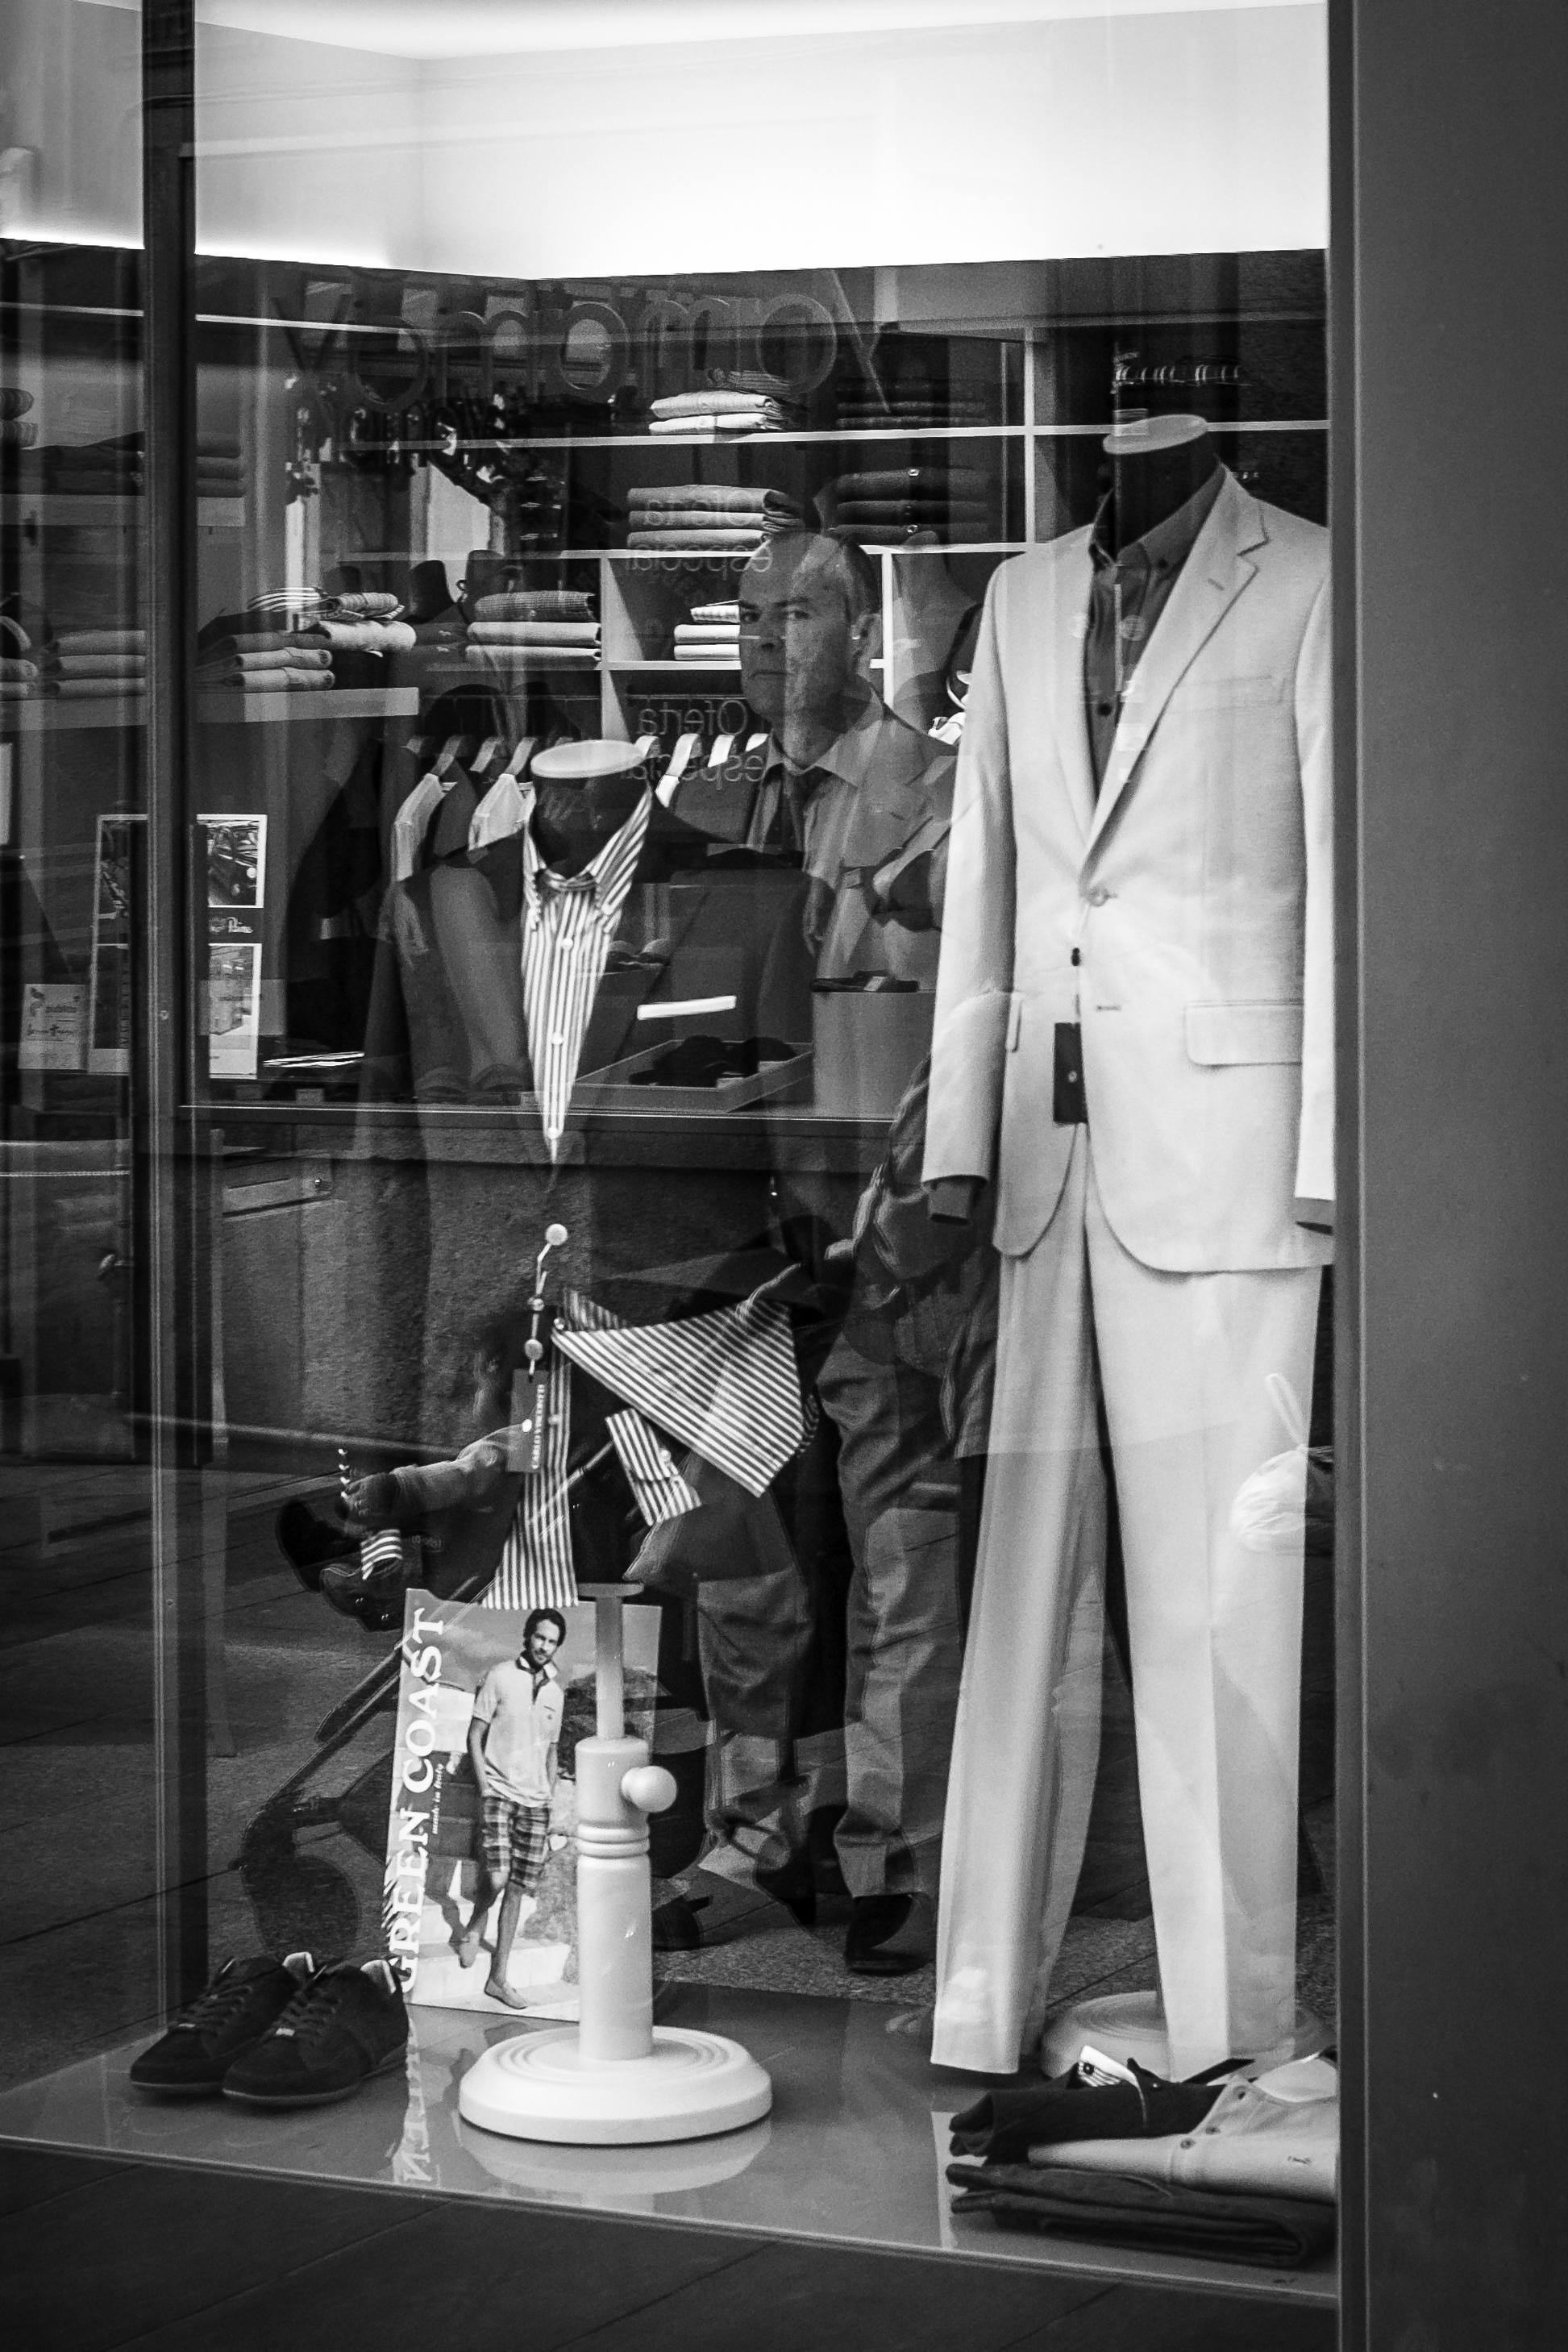
man, suit, black and white, people, white, street, window, city, explore, motion, standing, vendor, clothing, black, room, monochrome, movement, interior design, mannequin, streetphotography, flickr, bw, blackandwhite, candid, creativecommons, stadt, photograph, portugal, fenster, sw, scene, schwarzweis, puppe, clothes, seller, juxtaposition, shopwindow, menschen, unposed, ungestellt, strasenfotografie, anzug, schaufensterpuppe, schaufenster, manikin, mann, erwachsener, fujixt1, fujifilmxt1, hochformat, szene, adult, portraitformat, streettog, tog, bekleidung, kleidung, 43, stehend, nebeneinanderstellung, pedestrianprecinct, pedestrianzone, bewegung, braga, serious, fusg ngerzone, verk ufer, ernst, shopdisplay, seri s, ernsthaft, display window, monochrome photography